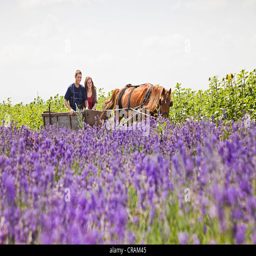
young couple riding on a horse cart through fields